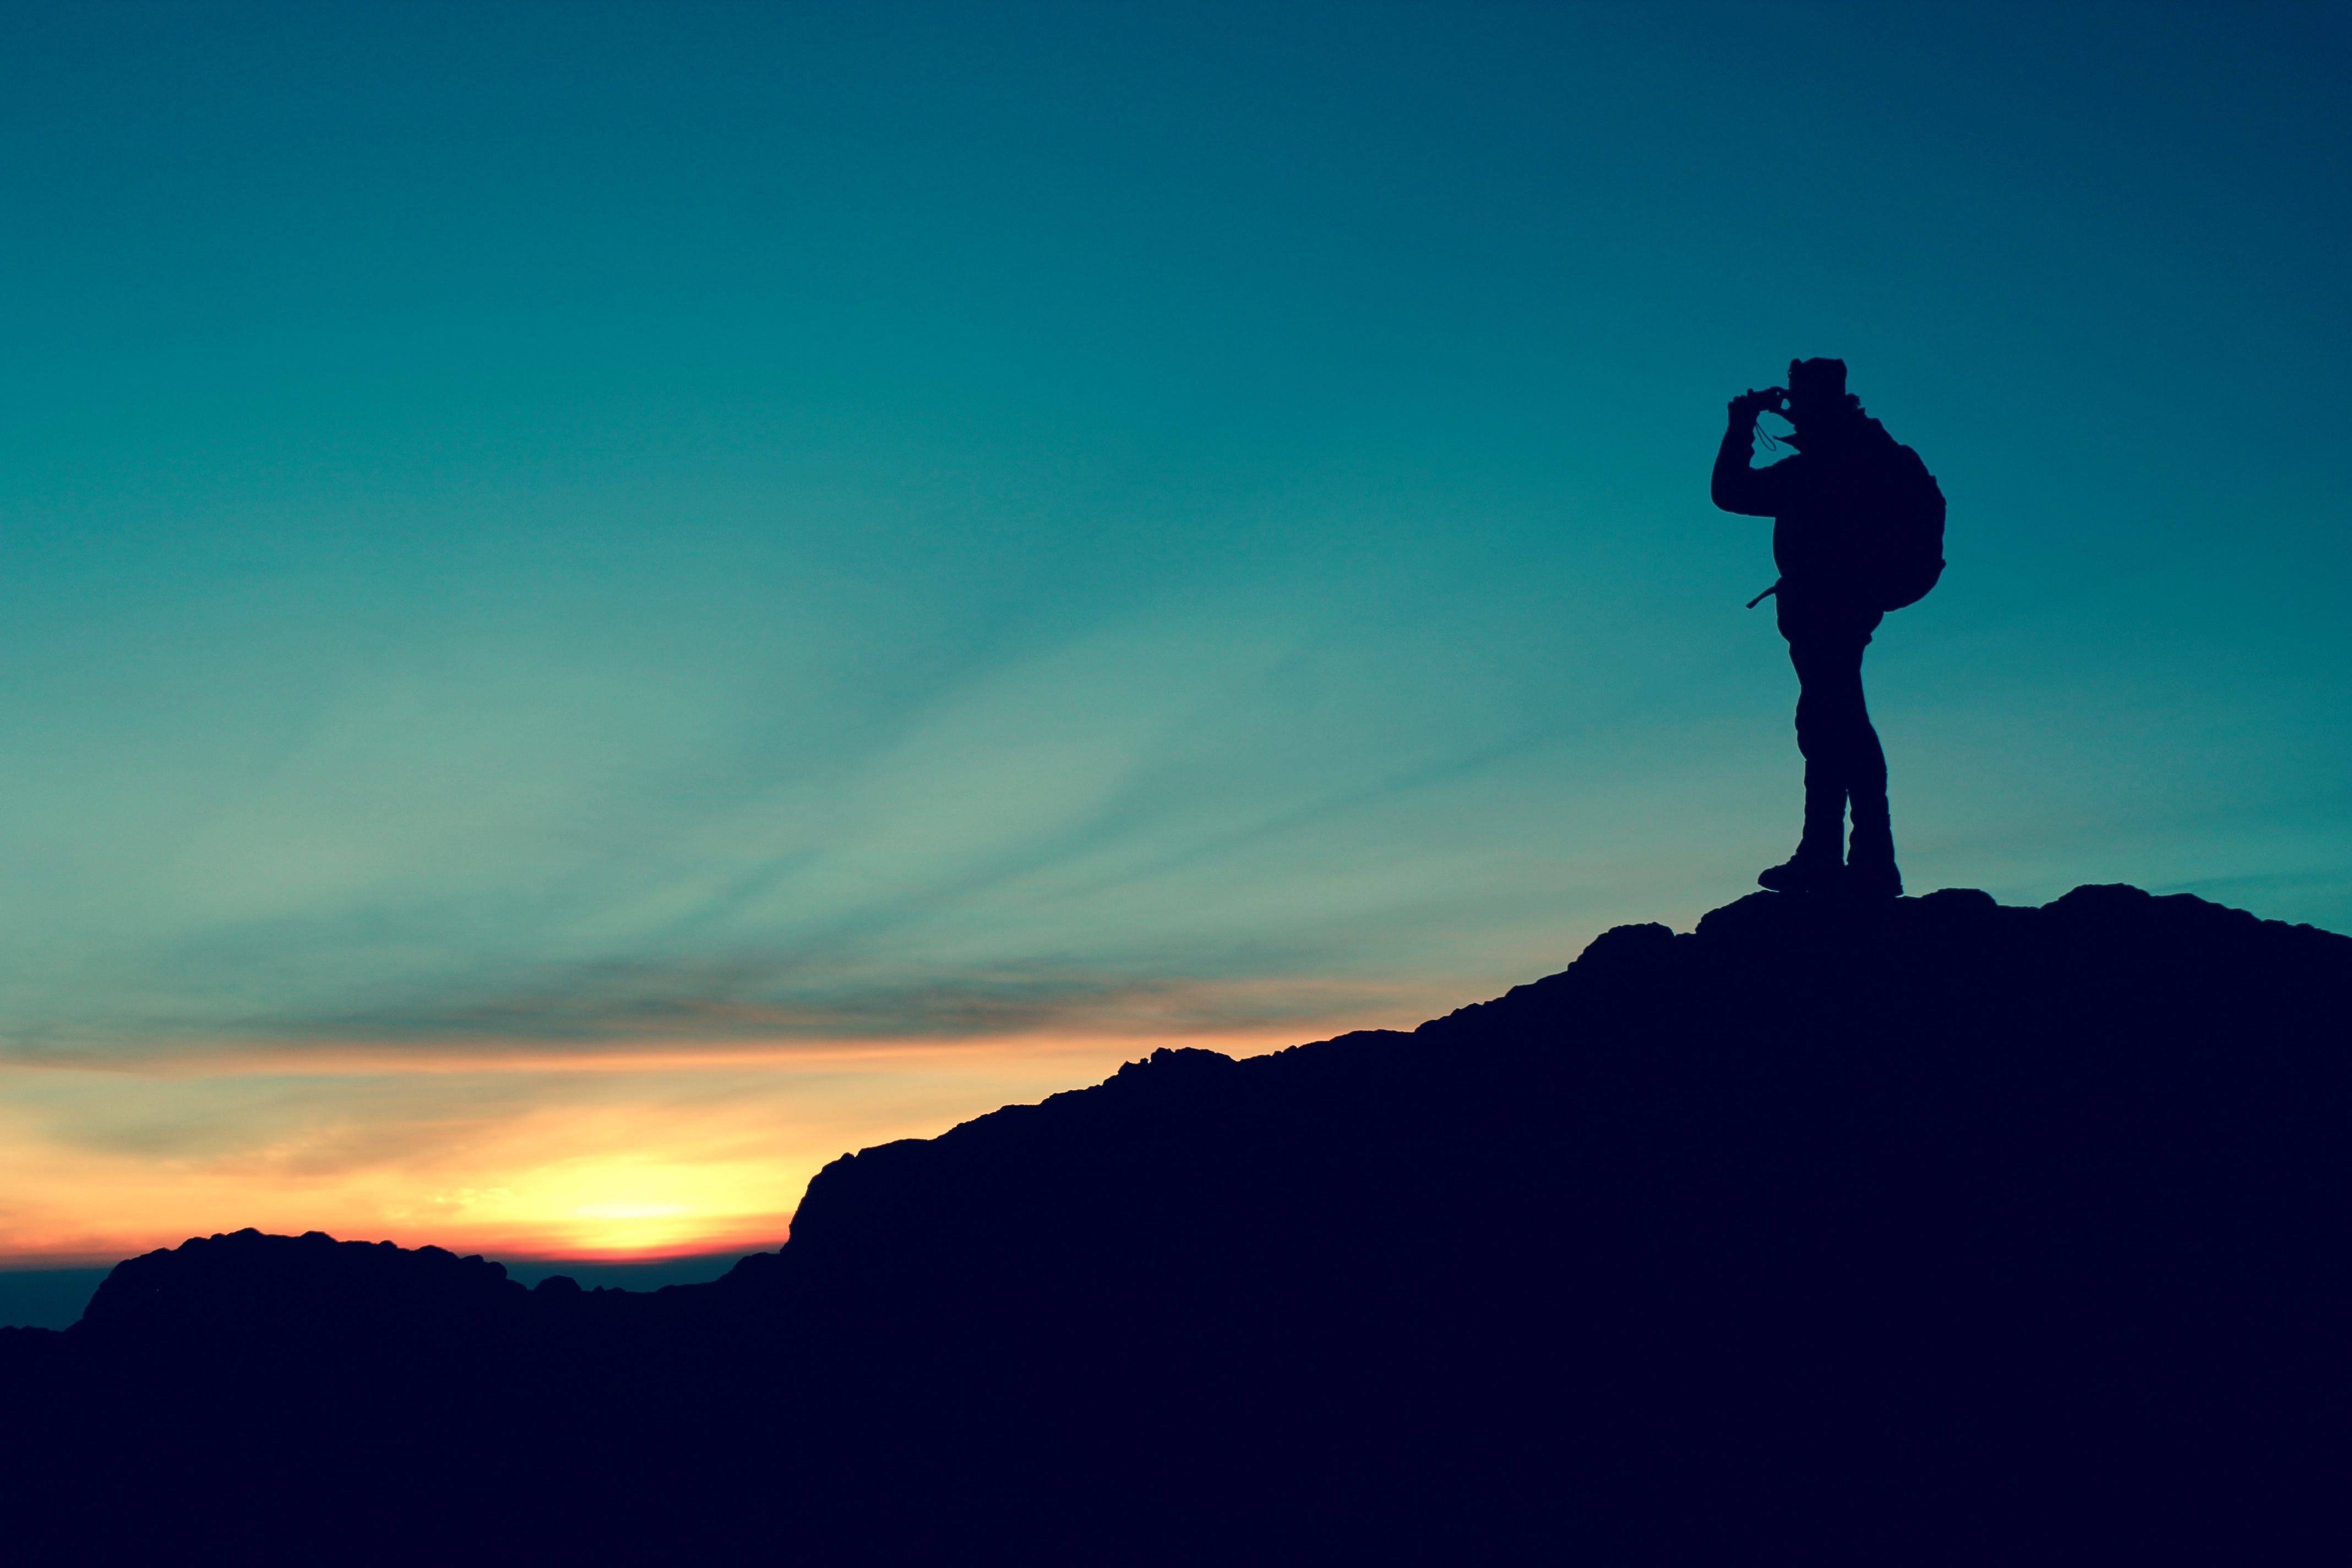
man, landscape, sea, nature, rock, horizon, silhouette, person, mountain, cloud, sky, sunrise, sunset, hiking, sunlight, morning, wave, adventure, dawn, atmosphere, travel, hiker, dusk, evening, backpacker, blue, freedom, trekking, mountaineer, top, man silhouette, successful, atmospheric phenomenon, atmosphere of earth, computer wallpaper